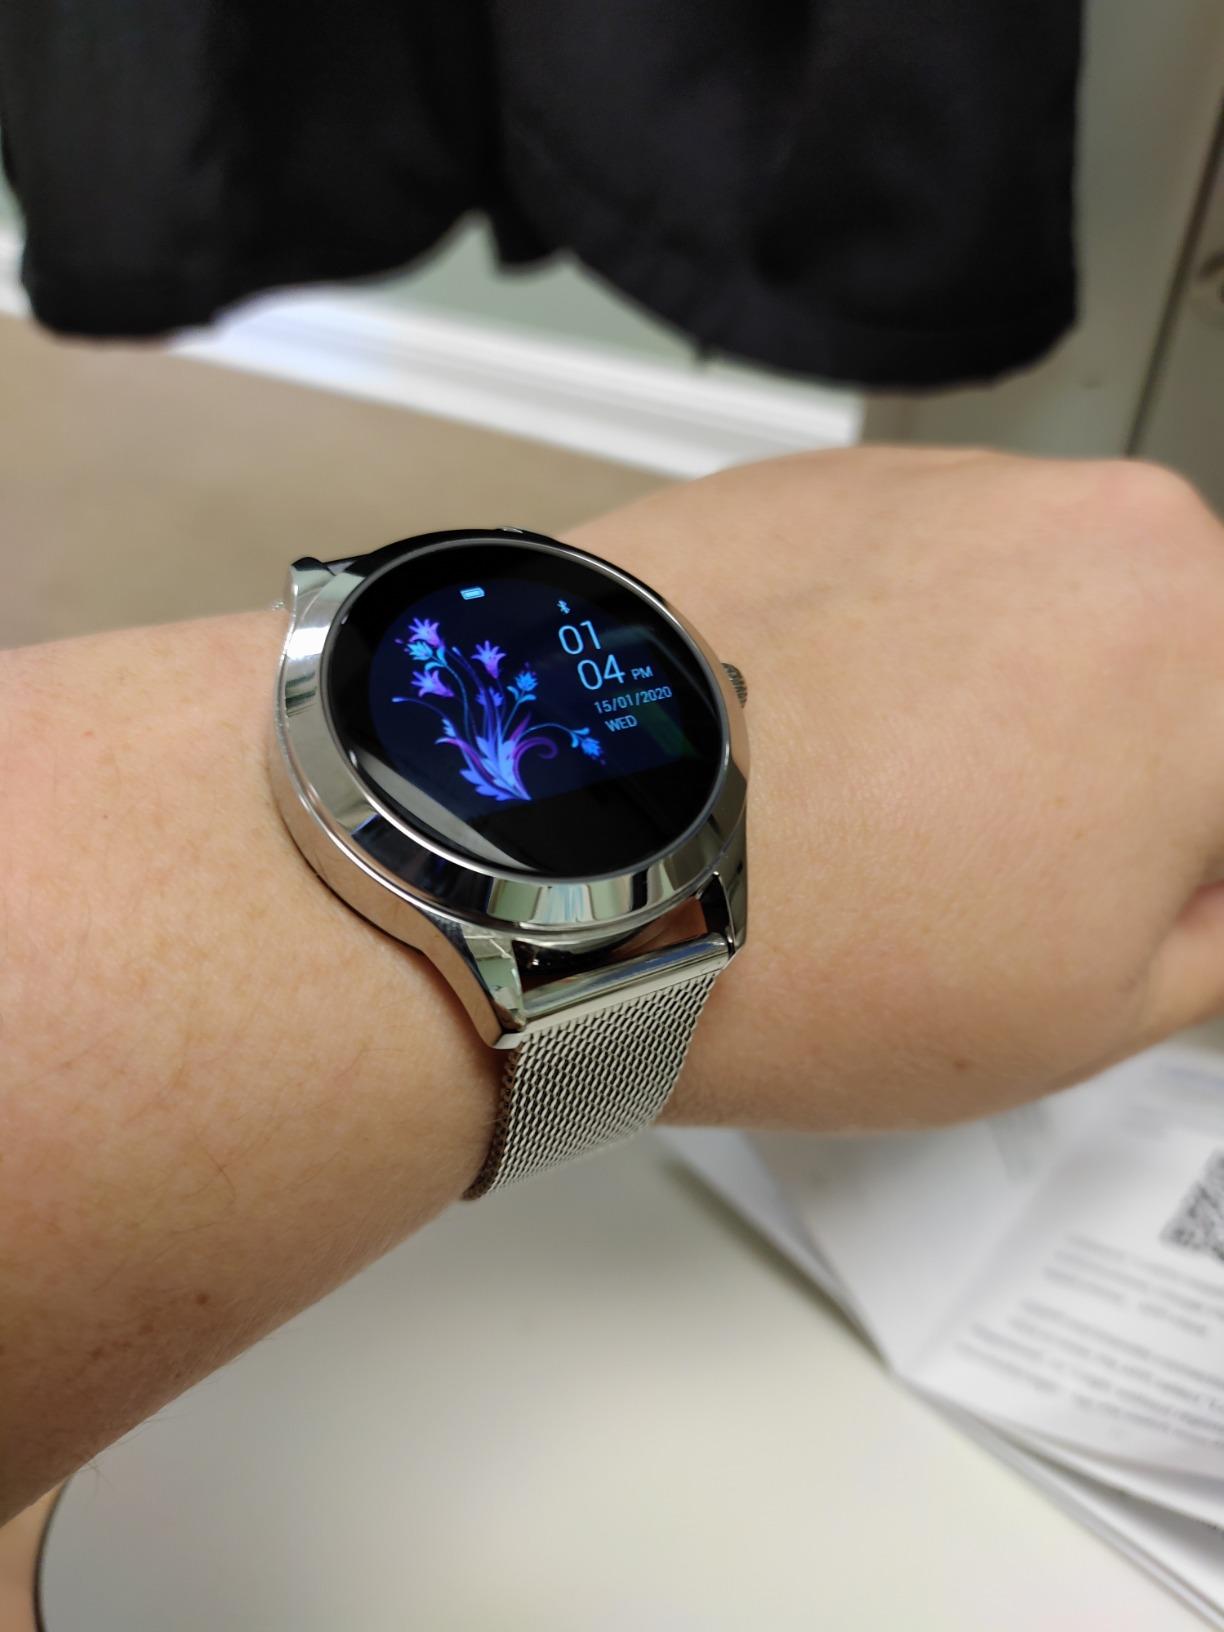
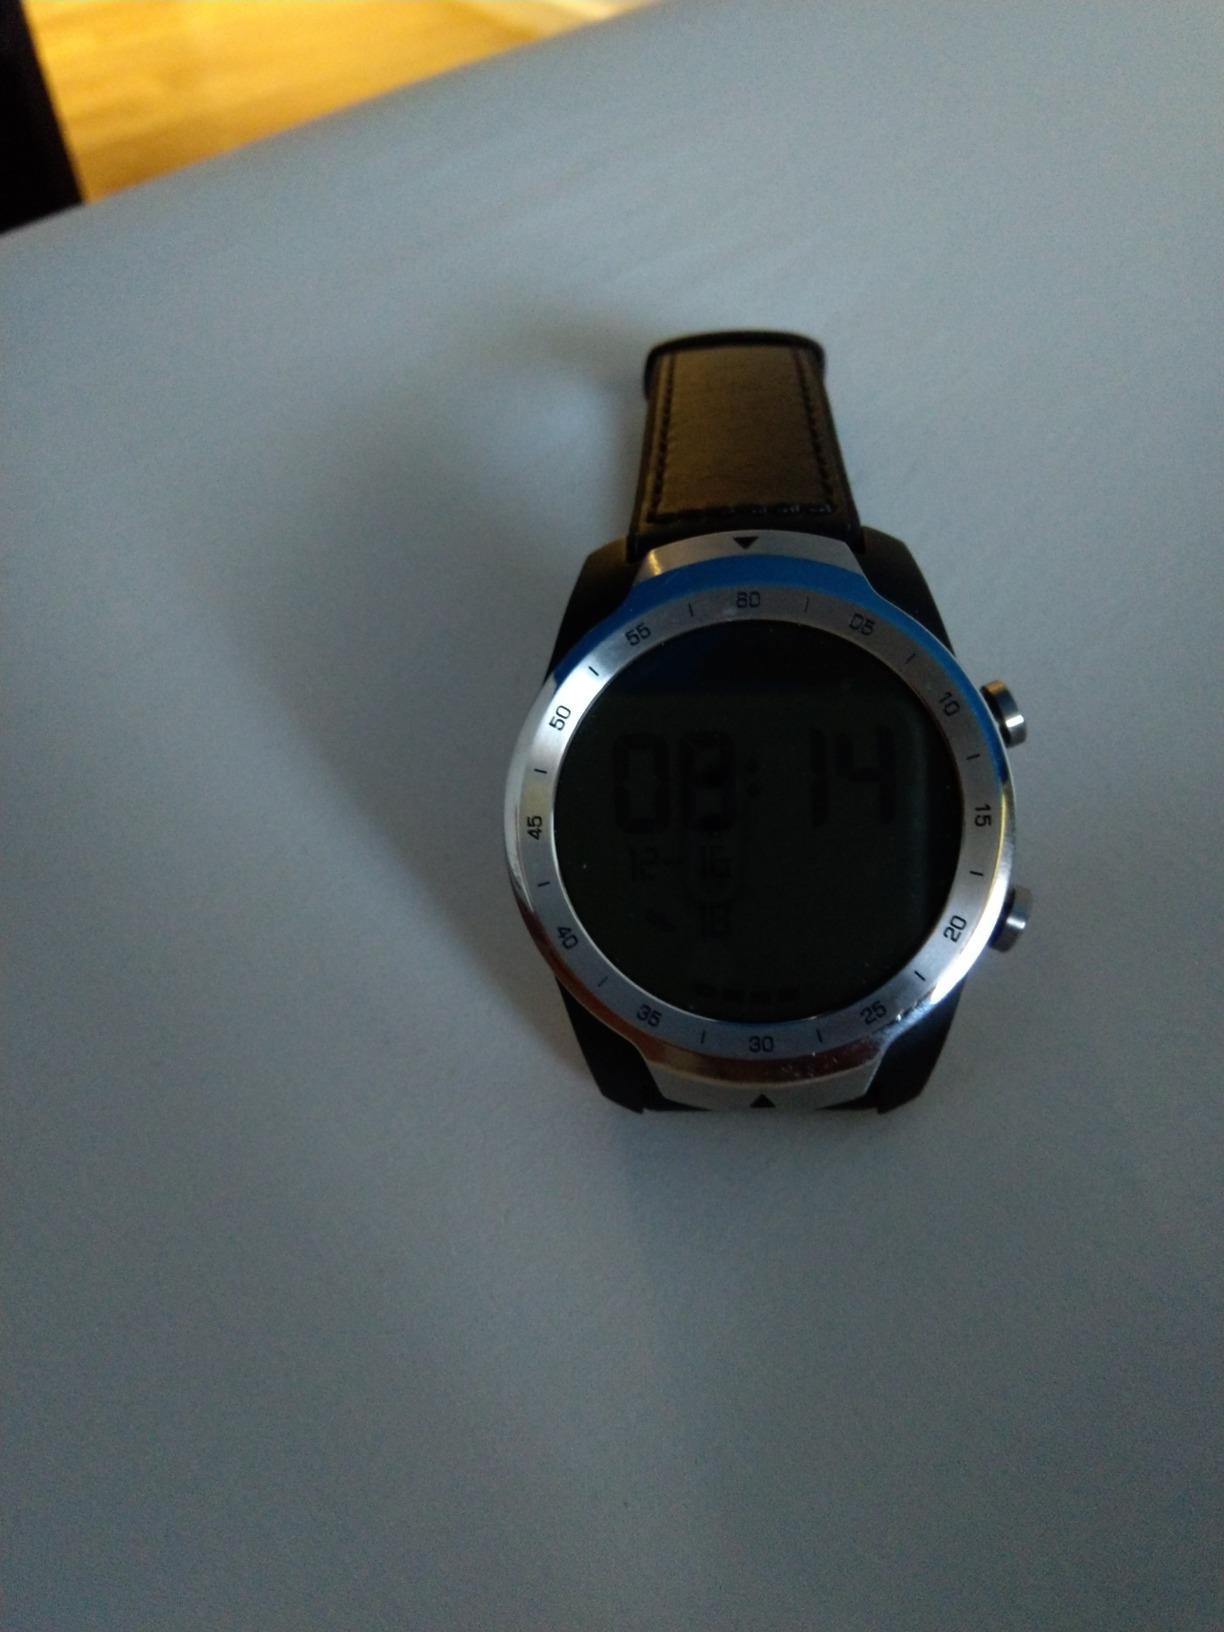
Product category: smartwatch
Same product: no